Lehrte–Nordstemmen railway

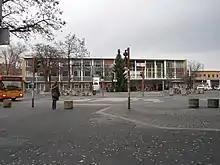
Hildesheim station

The line originally ran in an almost straight line between Lehrte and Hildesheim. Since the early 1990s, it leaves the Hanover-Brunswick line at Lehrte in an easterly direction. It makes a curve of almost 180 degrees to the west and meets the old route south of Lehrte. It then goes south across mostly flat terrain through Sehnde, Algermissen and Harsum, where it approached Hildesheim station from the east. The line then goes due west to Nordstemmen. Since 1991, it has crossed the Hanover–Würzburg high-speed line to which it is connected to and from the south by the Hildesheim loop. Since 1893 at the end of the line there has also been a single-track connecting curve to the north, connecting with the Hanoverian Southern Railway at Barnten station.